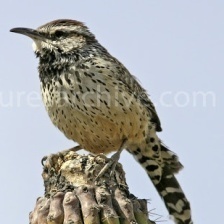
Species: CACTUS WREN
Scientific name: CAMPYLORHYNCHUS BRUNNEICAPILLUS